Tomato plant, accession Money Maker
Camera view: horizontal (90 deg, fisheye); turntable rotation: 330 degrees
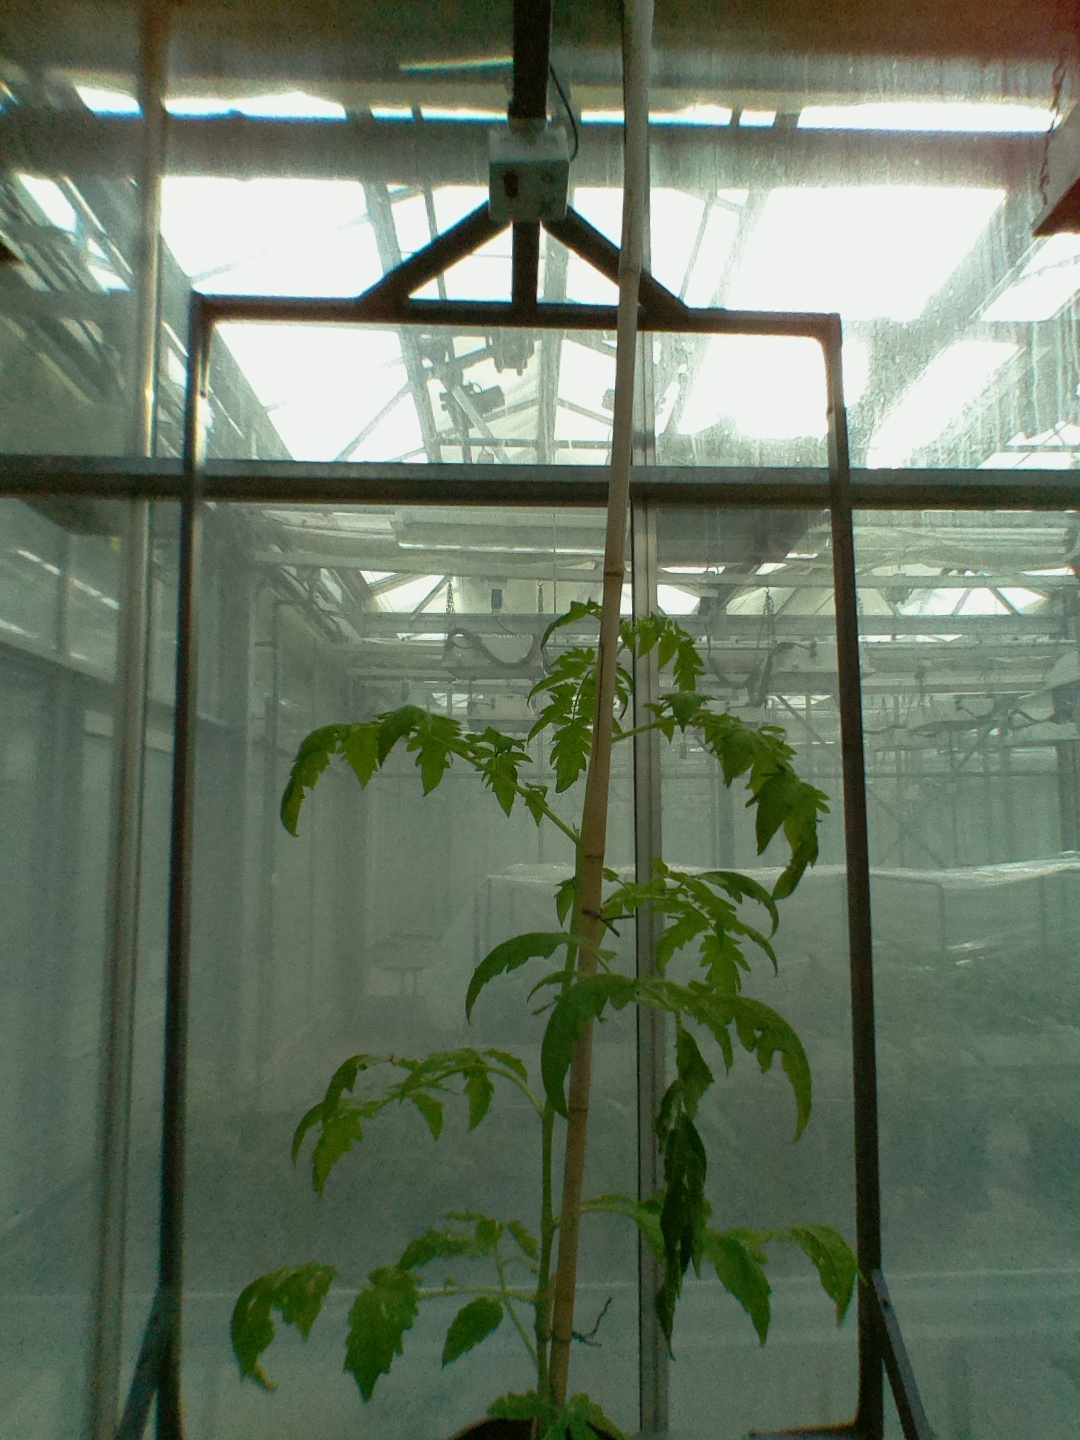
BBCH growth stage 20: First Side shoot start formed